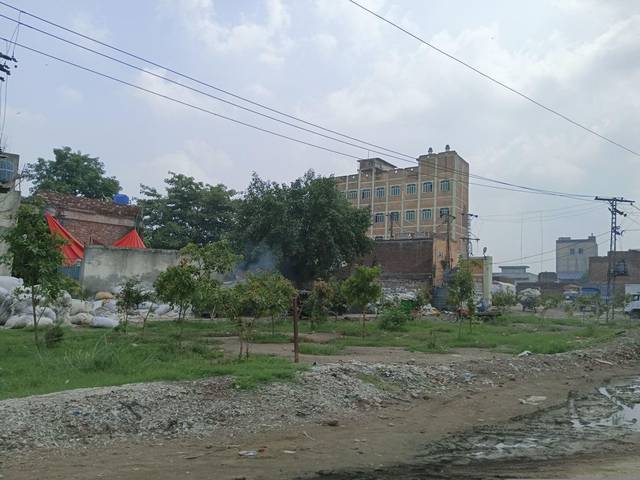
Region: Pakistan
Coordinates: 31.611, 74.274